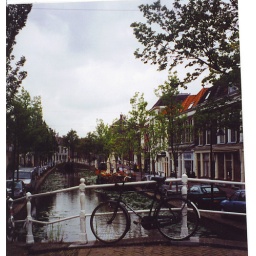
always a bike on a bridge in Delft